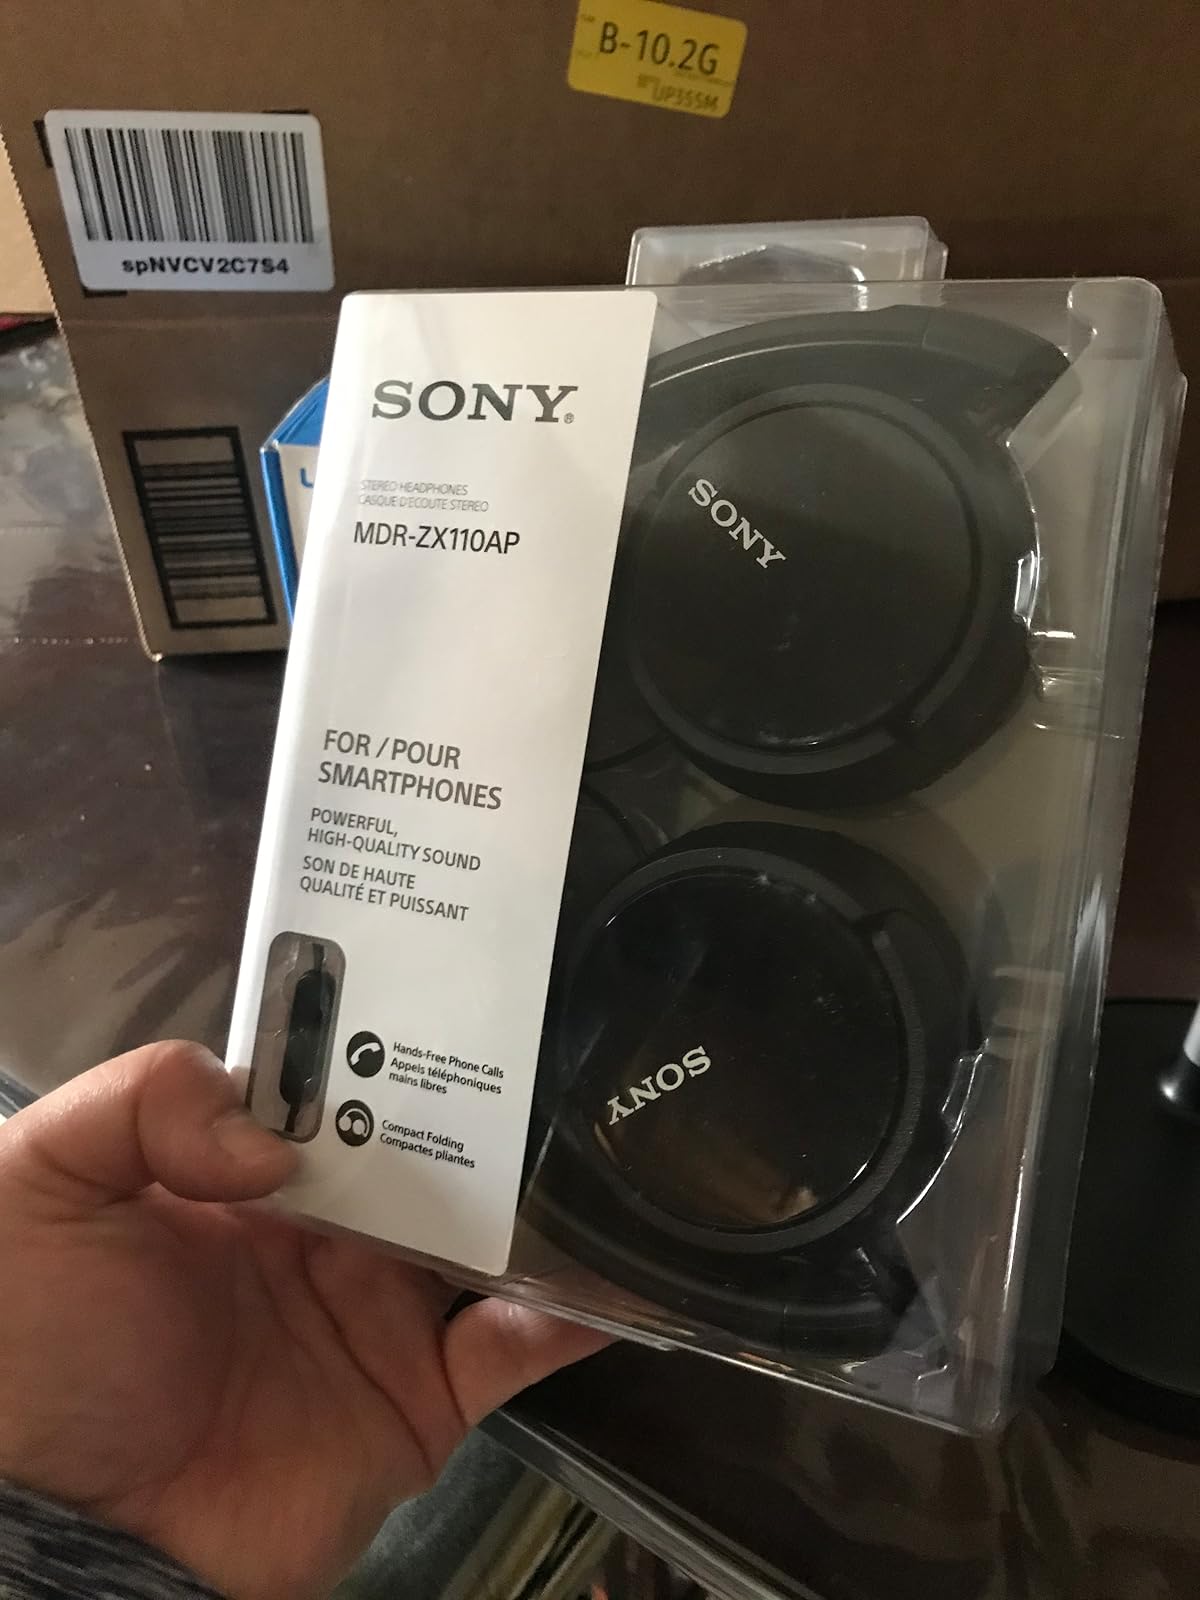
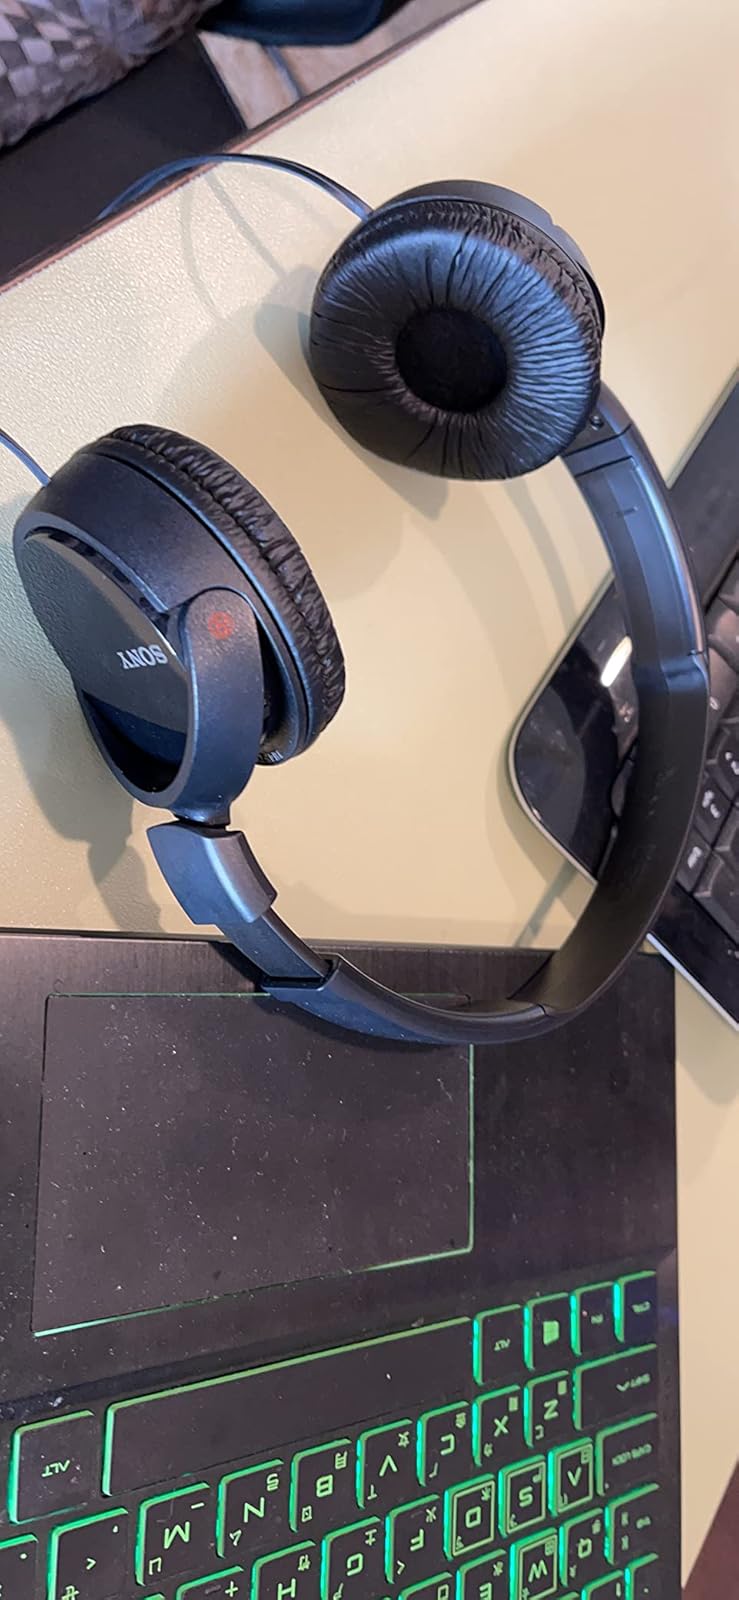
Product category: headphones
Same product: no